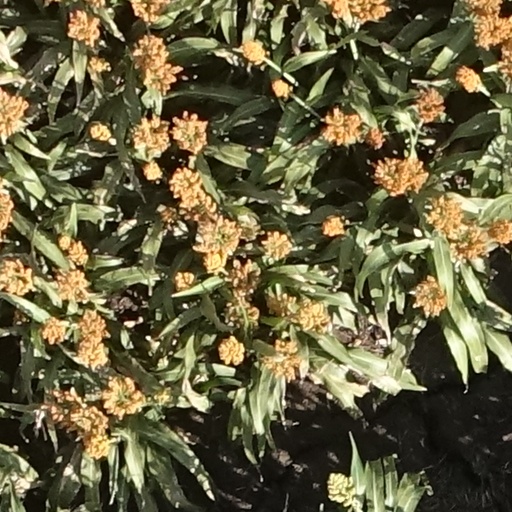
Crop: sorghum